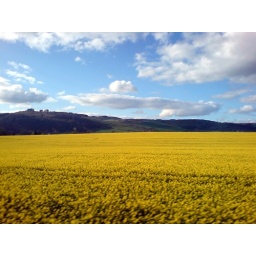
Taken on the train with my mobile phone camera, somewhere near Perth.